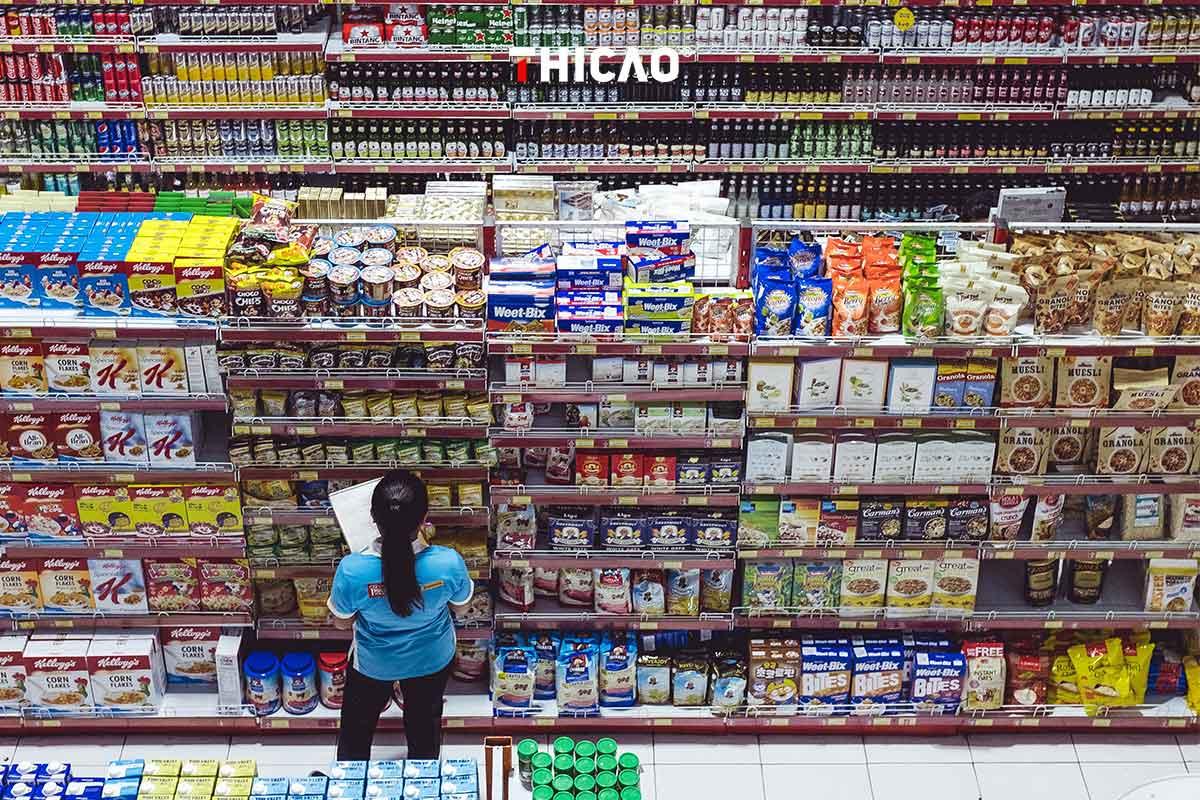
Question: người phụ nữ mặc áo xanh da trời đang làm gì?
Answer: cô ấy đang kiểm kê hàng hóa